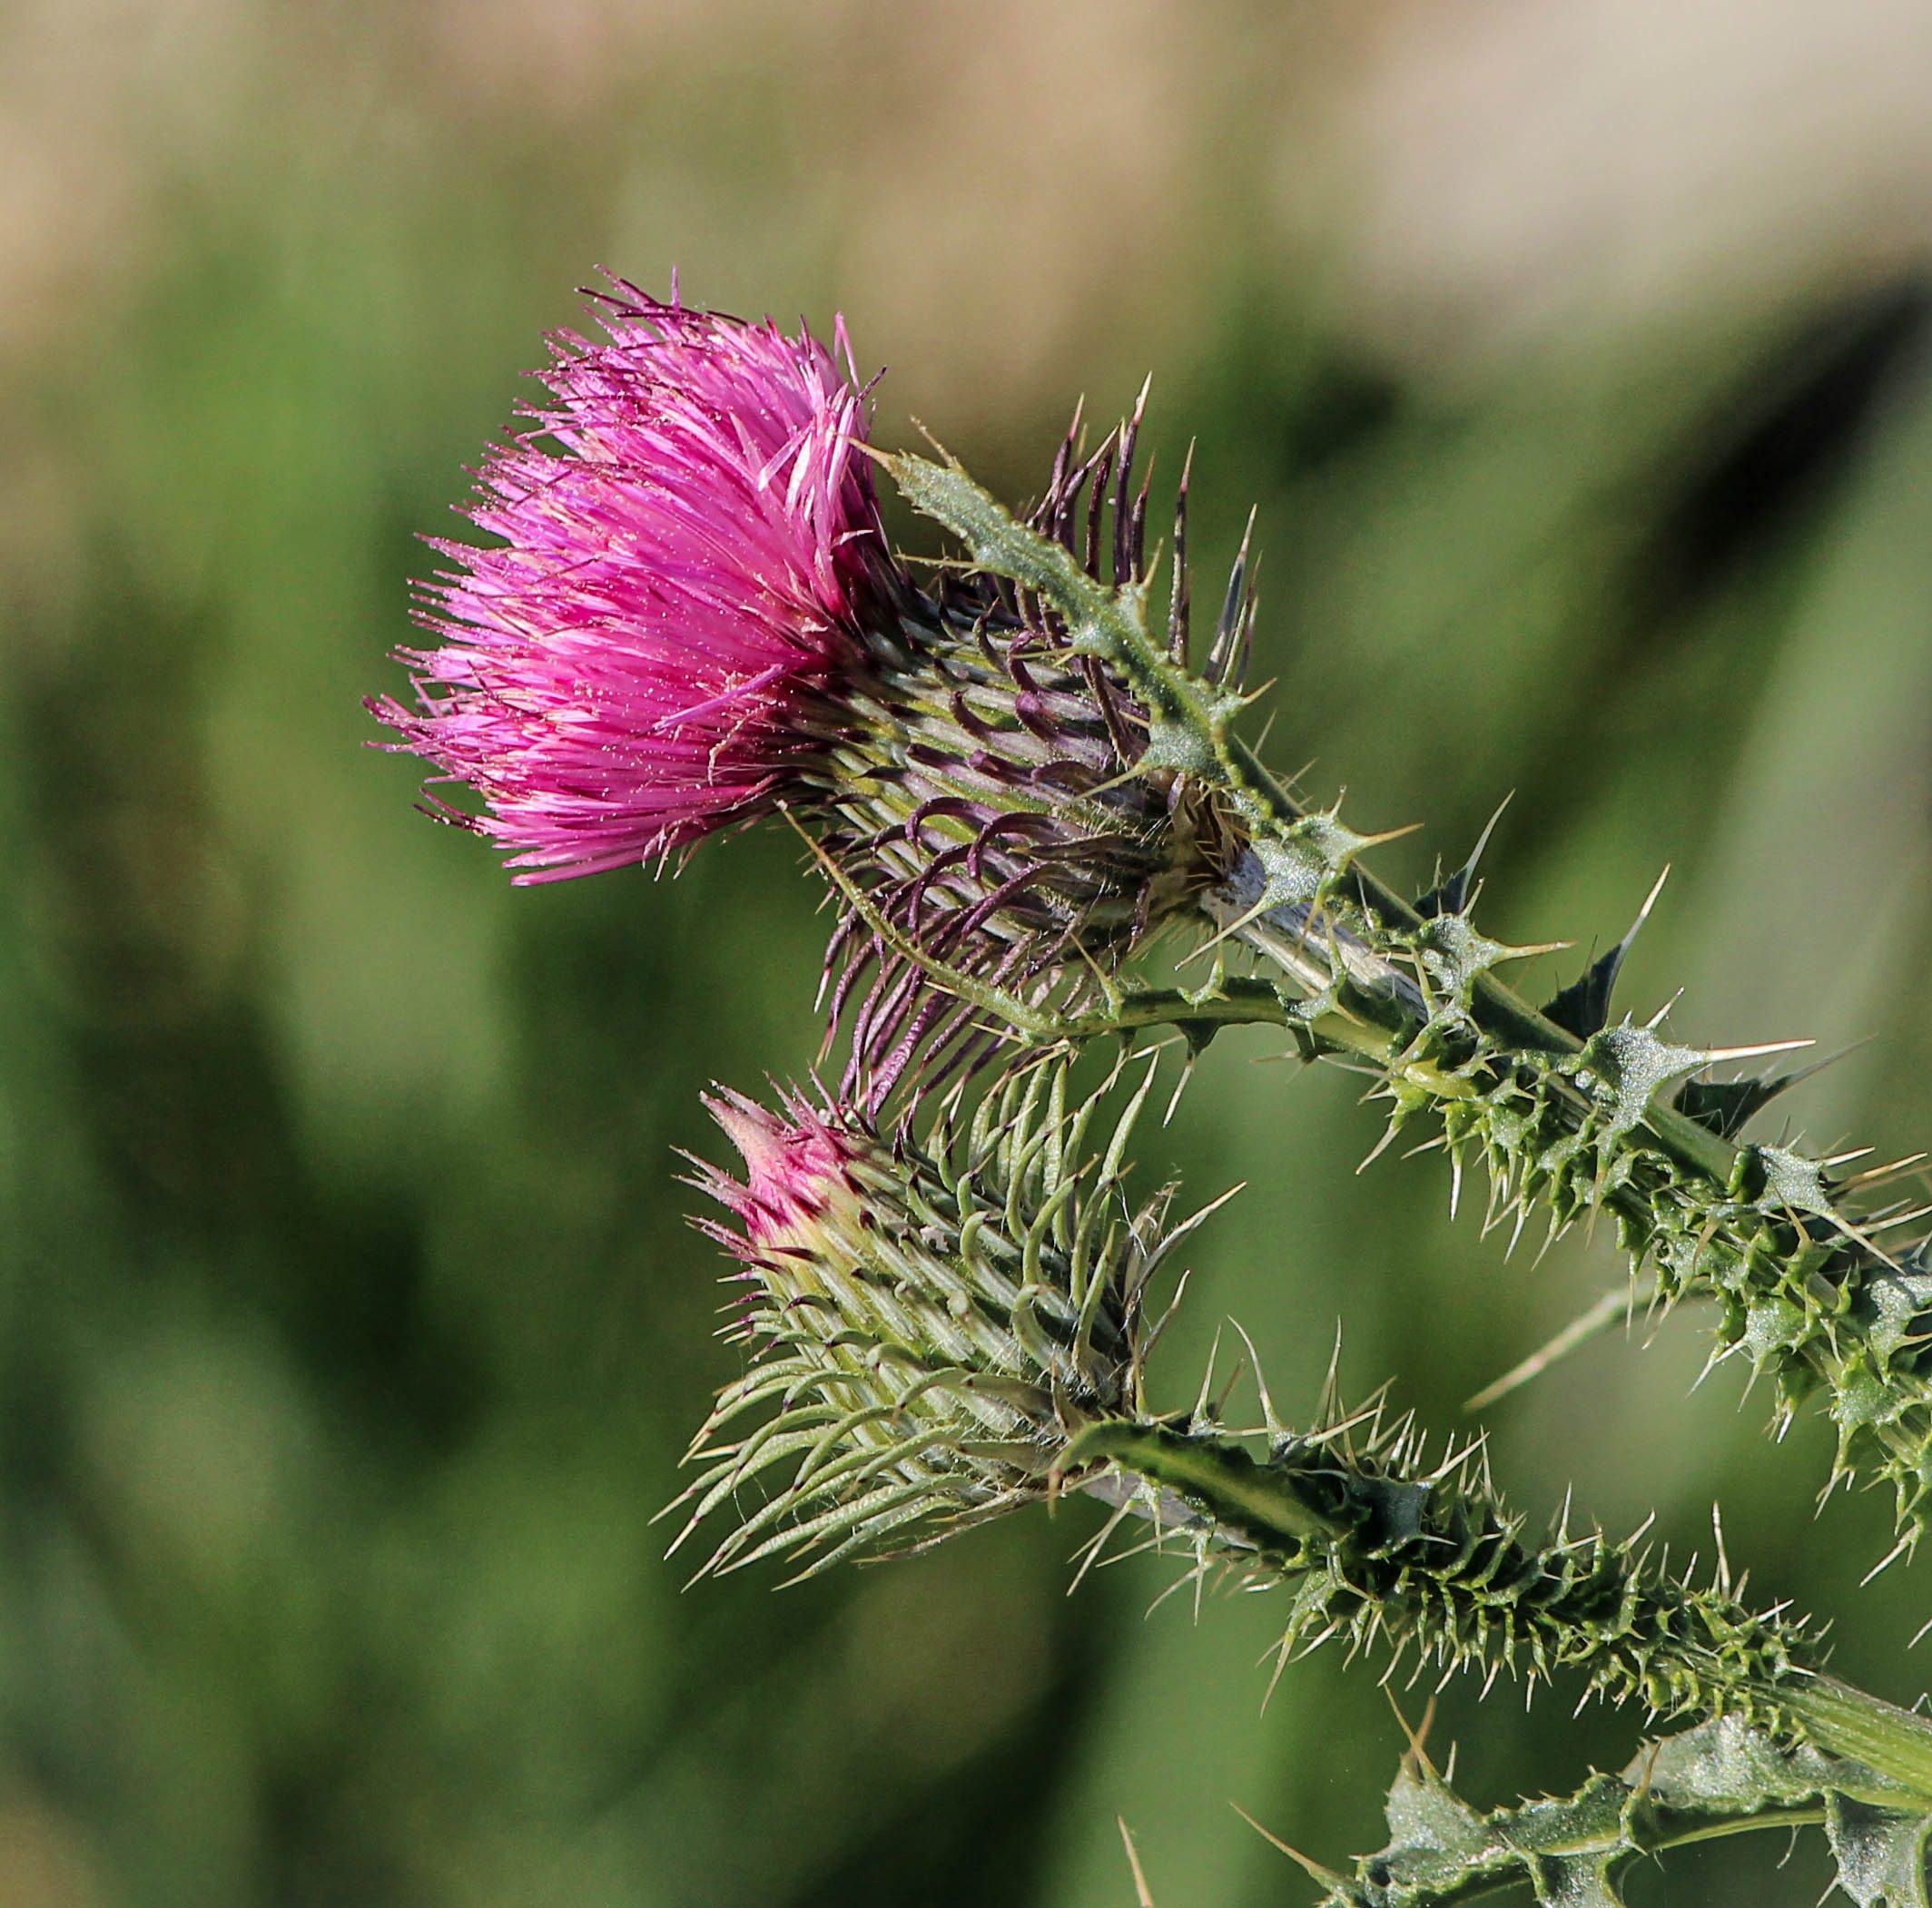
nature, grass, branch, blossom, prickly, plant, photography, prairie, flower, bloom, floral, produce, natural, botany, blooming, pink, flora, fauna, wildflower, weed, close up, asteraceae, thistle, macro photography, milk thistle, flowering plant, daisy family, silybum, grass family, plant stem, land plant, thorns spines and prickles